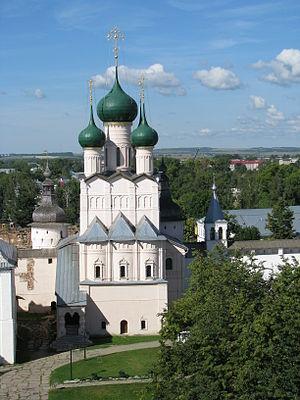
Le kremlin de Rostov est la citadelle de la ville de Rostov Veliki, qui servait de résidence au Métropolite de l'éparchie de Rostov et Iaroslavl. Ce kremlin est situé au centre de la ville, sur les bords du lac Nero. Il date de la seconde moitié du xviiᵉ siècle. La ville de Rostov Veliki est classée dans l'héritage culturel de la Fédération de Russie et se trouve sur le parcours de l'anneau d'or de Russie, témoignage de la richesse de l'architecture russe ancienne.